RAF Steeple Morden

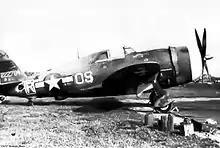
Republic P-47D-4-RA Thunderbolt Serial 42-22784 of the 357th Fighter Squadron.

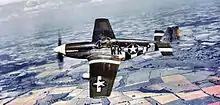
North American P-51B-15-NA Mustang Serial 42-106950 "The Iowa Beaut" of the 354th Fighter Squadron. This aircraft was lost on 11 September 1944 - Capt Kevin G Rafferty KIA.

The 4th Fighter Group transferred to Steeple Morden in July 1945 replacing the 355th FG. The unit stayed until November when it returned to Camp Kilmer New Jersey and was inactivated.